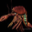
Label: lobster